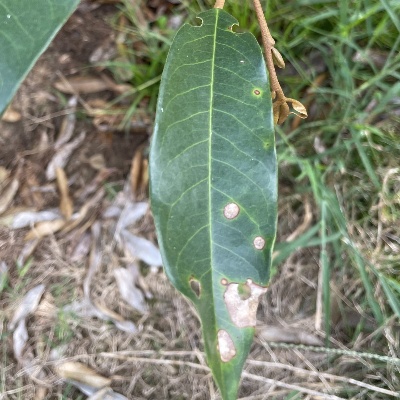
Label: Leaf_Phomopsis